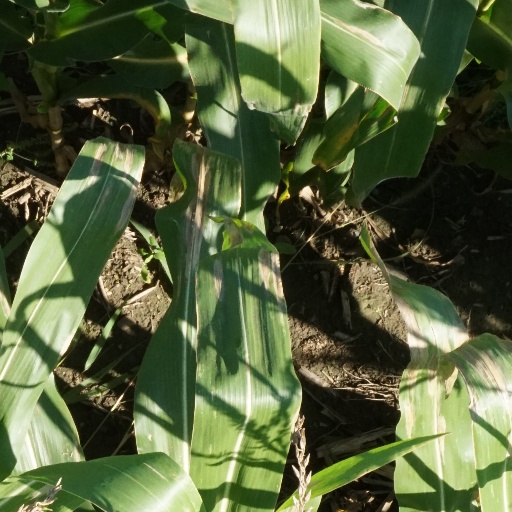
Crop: maize; corn